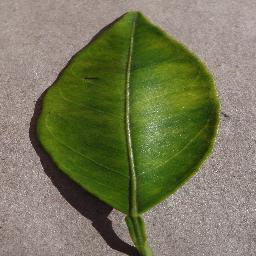
Label: Orange___Haunglongbing_(Citrus_greening)